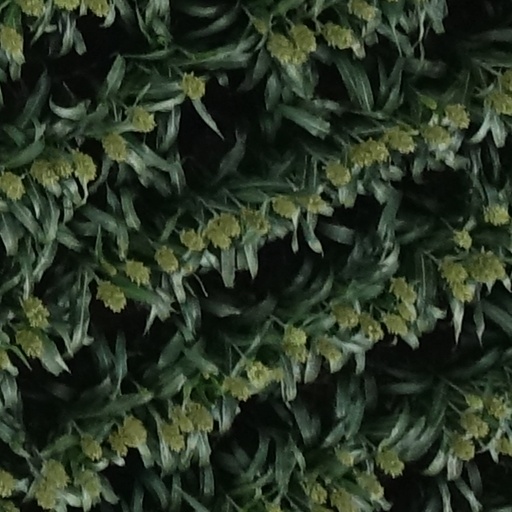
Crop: sorghum